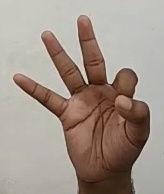
ASL sign: 9